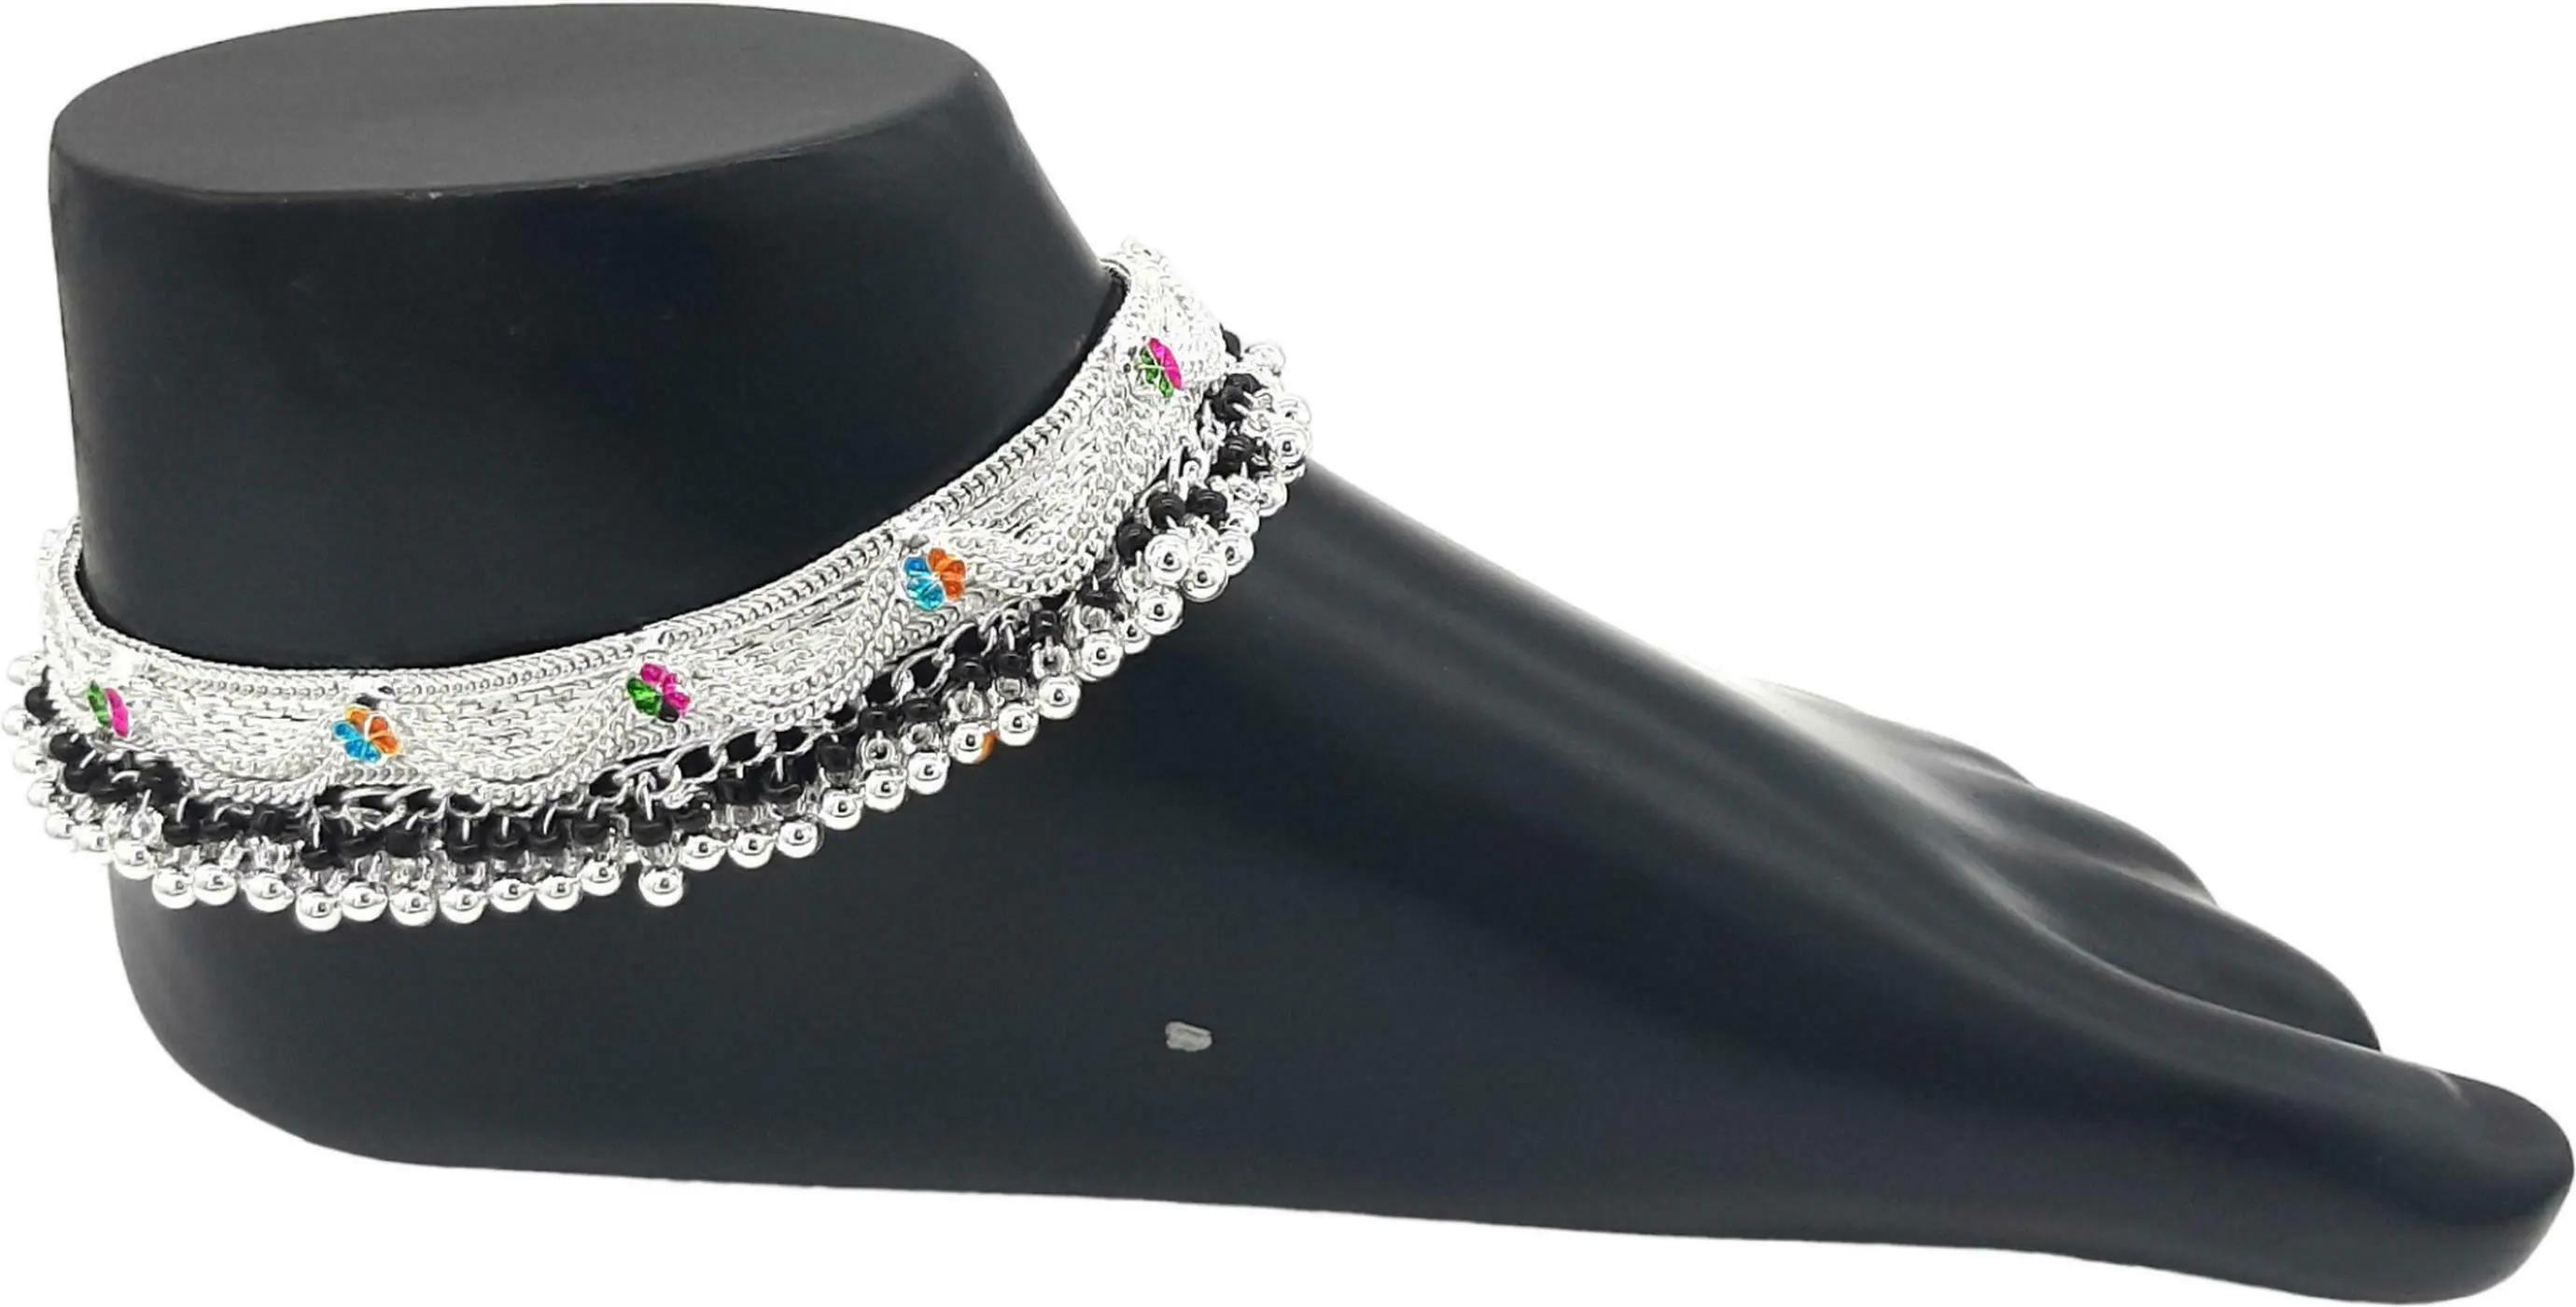
BR Ornaments A097 Alloy Anklet (Pack of 2)
Type: Anklet
Brand: BR Ornaments
Price: Rs. 369
 This silver anklet looks good with all indian outfitsor traditional outfits suitable girls and women of all ages. grab this pair of anklets, you will feel stylish ankle and shining silver anklet will make beautiful, you must buy the sns traders anklets you will never go wrong with the latest design, fancy anklets in silver jewellery.